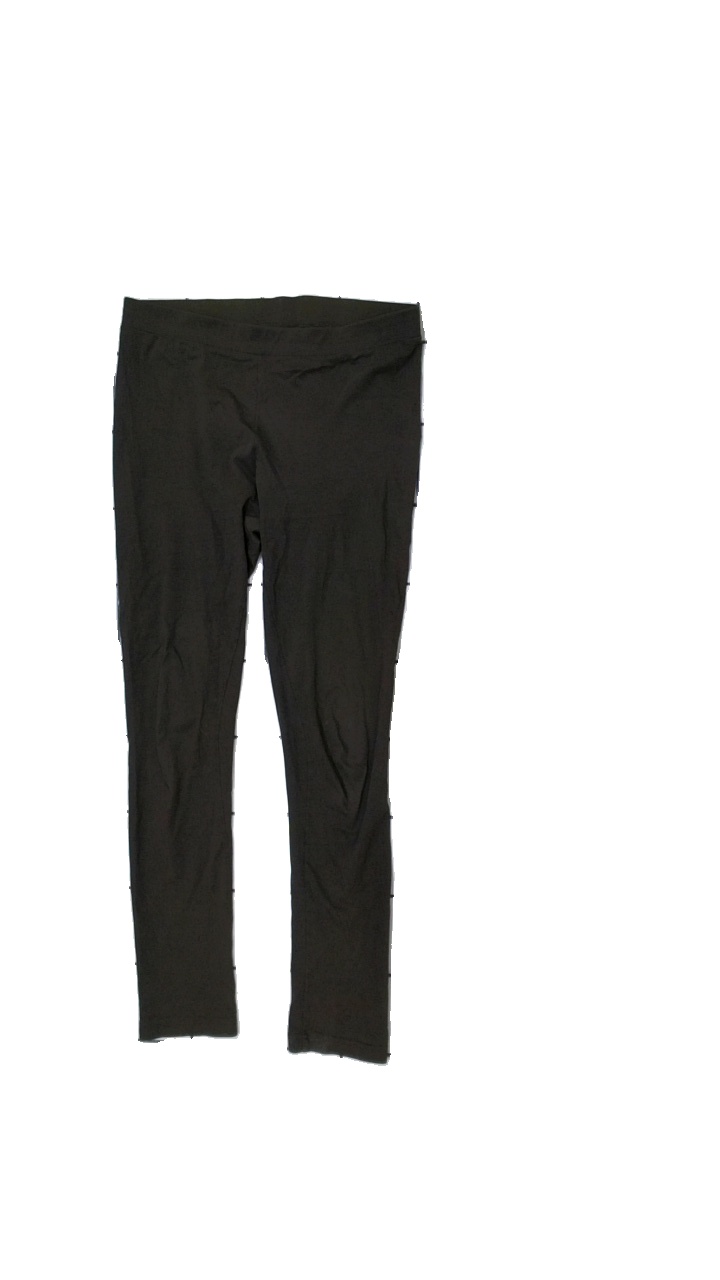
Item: Tights (Ladies)
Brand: Gina Tricot
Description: tights
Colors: Brown
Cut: Tight
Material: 100% bomull
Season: All
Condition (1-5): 3
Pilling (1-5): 4
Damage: smuts fläckar
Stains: Minor
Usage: Export
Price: <50